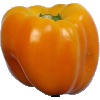
Label: Pepper Yellow 1